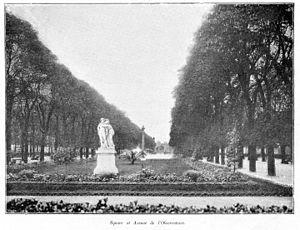
Clément Maurice Paris en plein air, BUC, 1897,Square et Avenue de l'Observatoire
Les Thibault est une vaste suite romanesque de Roger Martin du Gard, composée de huit tomes d'inégale longueur dont la publication s'est étalée de 1922 à 1940. C’est tout particulièrement pour cette œuvre, et bien qu'il lui restât encore à en écrire l'Épilogue, que Roger Martin du Gard reçut, dès novembre 1937, le prix Nobel de littérature.
Le jardin des Grands-Explorateurs Marco-Polo et Cavelier-de-la-Salle est un espace vert du 6ᵉ arrondissement de Paris, en France.